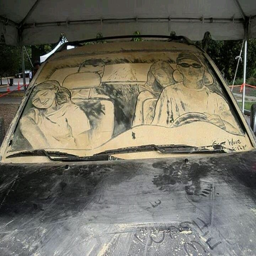
artwork done on a dirt covered windshield .